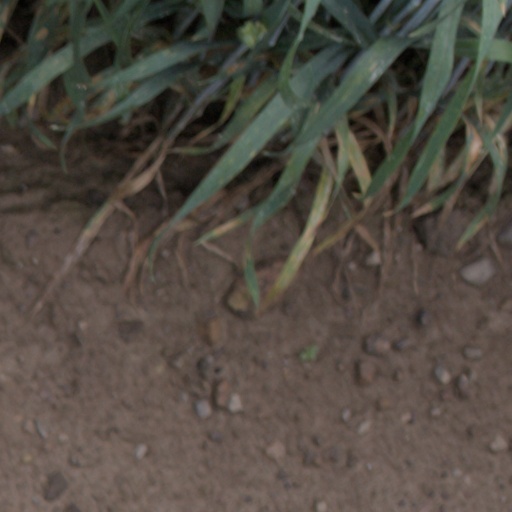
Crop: wheat